Red 2 (film)

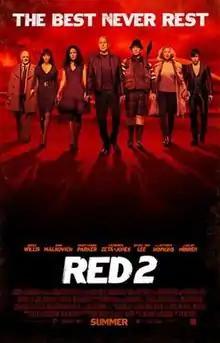
Theatrical release poster

Red 2 is a 2013 American action comedy film and sequel to the 2010 film "Red". It was based on the limited comic book series "Red", created by Warren Ellis and Cully Hamner, and published by the DC Comics imprint Homage. The film stars Bruce Willis, John Malkovich, Mary-Louise Parker, Catherine Zeta-Jones, Lee Byung-hun, Anthony Hopkins, and Helen Mirren, with Dean Parisot directing a screenplay by Jon and Erich Hoeber. It was released on July 19, 2013.